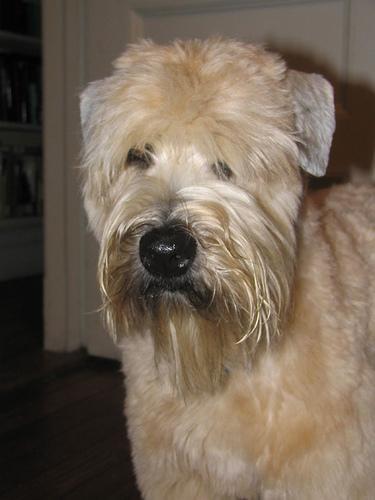
soft-coated_wheaten_terrier